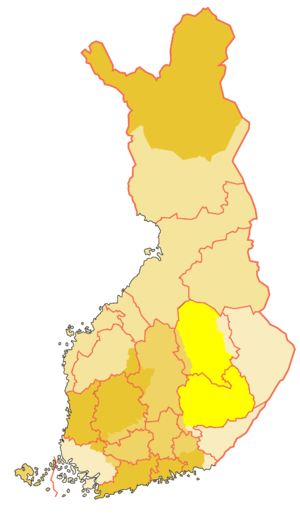
Savolax
Savolax beliggenhed i Finland
Savolax er et historisk landskab i det østlige Finland. Før Finland regnedes som en enhed, var dette et eget område mellem det Egentlige Finland og Karelen. Savolax omfatter en stor del af Indsøfinland med søen Saimen og modsvarer de nyere landskaber Norra Savolax og Södra Savolax. Savolaxdialekten adskiller sig i nogen grad fra det vestlige finske og fra karelsk sprog.